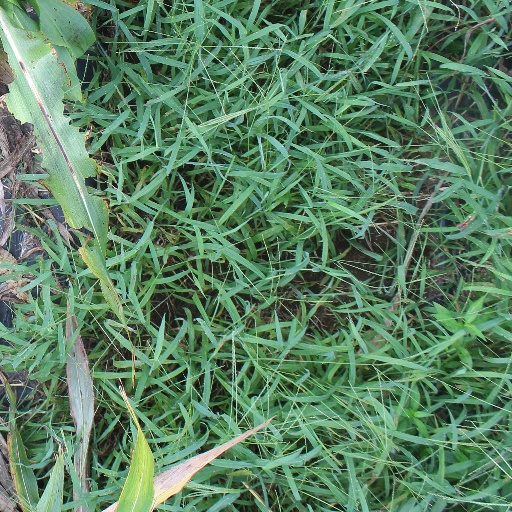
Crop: sorghum